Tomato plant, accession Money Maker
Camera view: tilt-top (135 deg); turntable rotation: 150 degrees
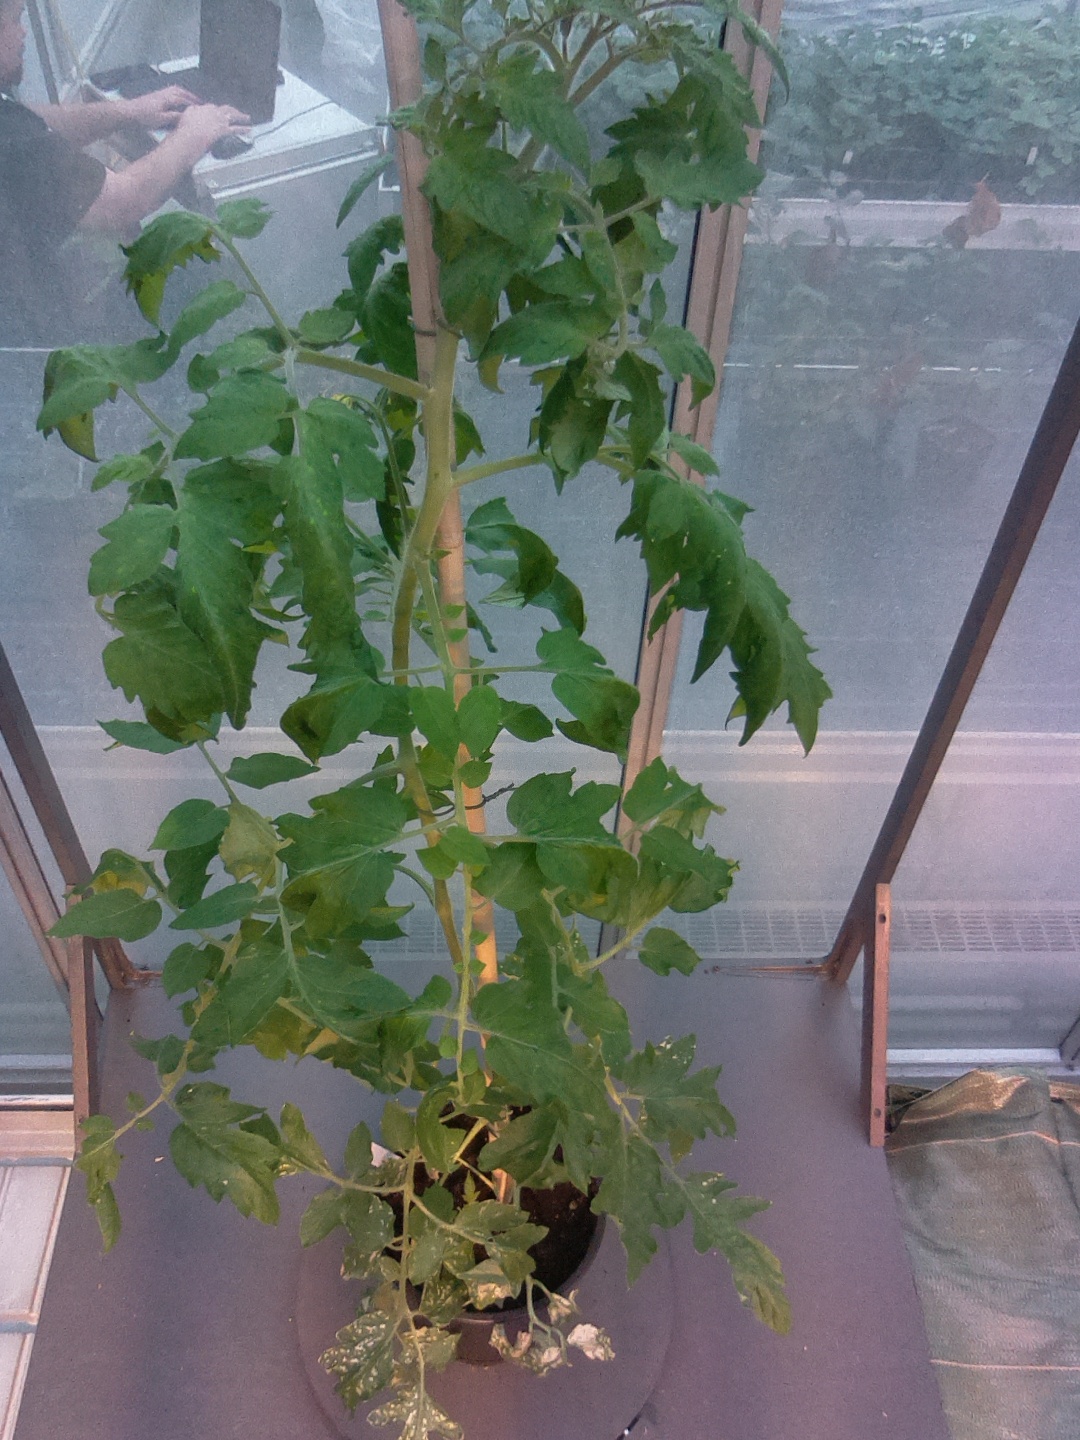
BBCH growth stage 65: Full flowering, 50%-60% of flowers open, first petals falling